9/11 conspiracy theories

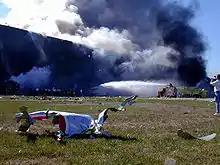
Airplane debris scattered near the Pentagon on the day of the attack

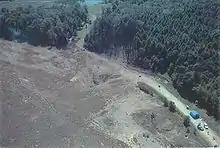
Flight 93 crash site

Political activist Thierry Meyssan and filmmaker Dylan Avery claim that American Airlines Flight 77 did not crash into the Pentagon. Instead, they argue that the Pentagon was hit by a missile launched by elements from inside the U.S. government. Some claim that the holes in the Pentagon walls were far too small to have been made by a Boeing 757: "How does a plane 125 ft. wide and 155 ft. long fit into a hole which is only 60 ft. across?" Meyssan's book, "L'Effroyable Imposture" (published in English as "9/11: The Big Lie") became available in more than a dozen languages. When released, the book was heavily criticized by both the mainstream French and American press, and later, from within the 9/11 Truth movement. The French newspaper "Liberation" called the book "a tissue of wild and irresponsible allegations, entirely without foundation."